André Messager

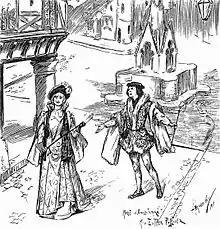
Scene from "La Basoche"

The decade began well for Messager with the artistic and commercial success of "La Basoche" (1890). Février in his "André Messager: Mon Maître, Mon Ami" calls it "the last of the great nineteenth-century French comic operas" ("le dernier des grands opéras-comique français du XIX siècle") and considers it of the greatest importance not only in Messager's career but in the history of French musical theatre. Hughes says it has a good claim to be the composer's masterpiece. The musicologist James Harding rates it "the best Messager had written to date ... one of his finest works". When the work was given in London, a year after its Parisian premiere, the reviewer in "The Times" called it, "A work of great beauty and charm", although "the influence of "Die Meistersinger" is felt to an extent that is almost absurd both in the bright overture and again in the procession of the guild, but elsewhere the music is as original as it is charming".